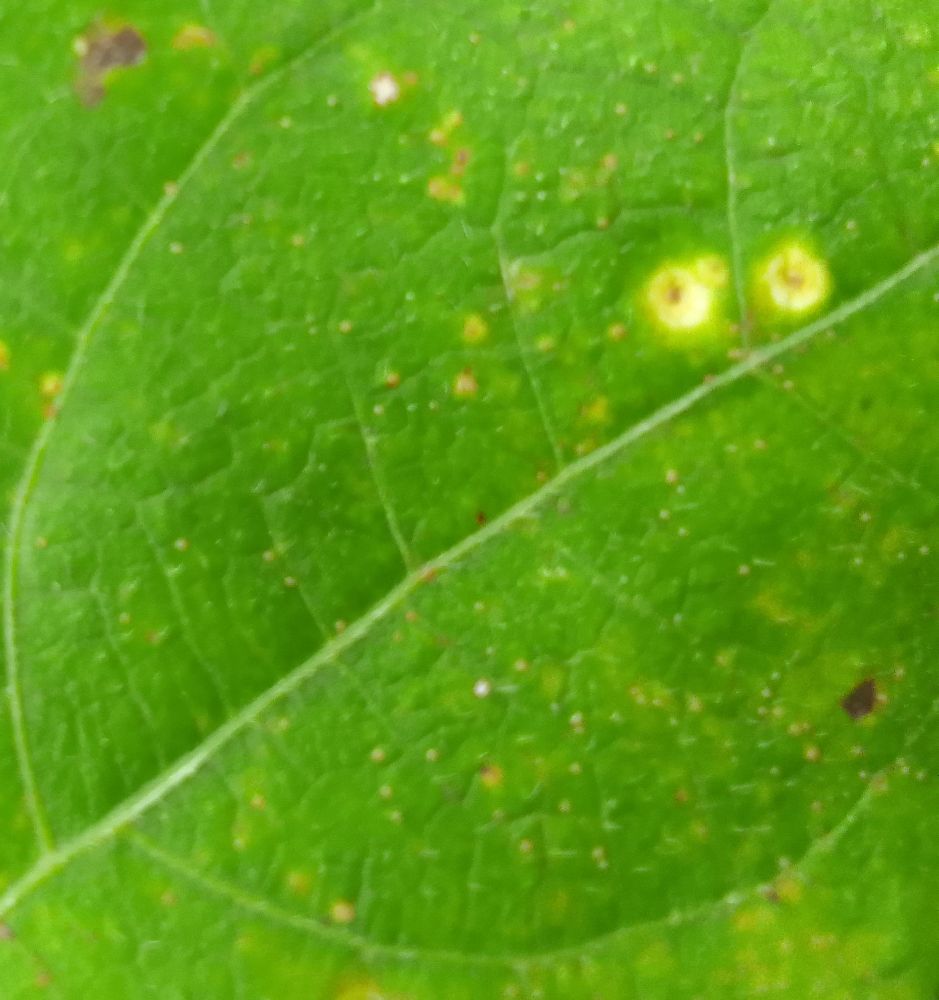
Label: rust